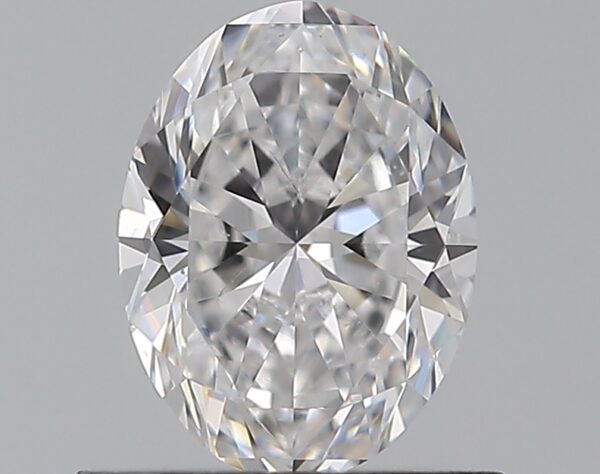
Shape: oval
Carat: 0.71
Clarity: SI1
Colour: D
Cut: EX
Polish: EX
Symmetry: EX
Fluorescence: M
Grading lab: GIA
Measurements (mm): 6.67 x 4.96 x 3.16